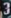
Number: 3